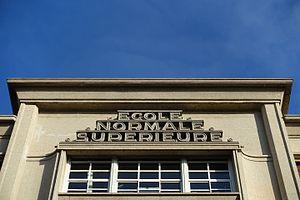
Le Département de chimie de l'ENS est l'un des 15 départements scientifiques de l'École normale supérieure (Paris). Il assure à la fois une fonction de recherche, d'enseignement, et de formation par la recherche au niveau master et doctorat. Le Département dans sa forme actuelle est issu d'une réorganisation en 1992 du Laboratoire de Chimie de l'ENS, fondé en 1847 par Antoine-Jérôme Balard. Le Département de chimie a abrité des chercheurs de renoms, dont Louis Pasteur, Henri Sainte-Claire Deville, et plus récemment Marc Julia. Il compte parmi ses anciens élèves Paul Sabatier, Prix Nobel de Chimie en 1912.